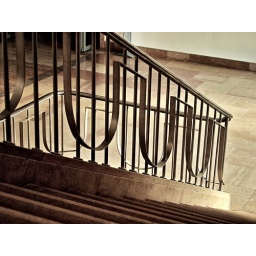
Staircase in an office building from 1936